TOJ SC03

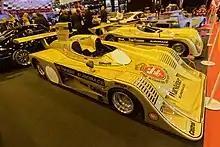
TOJ SC03

The TOJ SC03 is a 2-liter sports prototype race car, designed, developed and built by German racing team and constructor, Team Obermoser Jörg; constructed to the FIA's Group 5 category and specification of racing, specifically the European 2-Litre Sportscar Championship, in 1975. Its career spanned 5 years (1975-1979), and in that period of time, it won a total of 3 races, and scored 9 podium finishes; as well as one pole position. It was powered by a naturally-aspirated BMW M12/7 four-cylinder engine; producing .